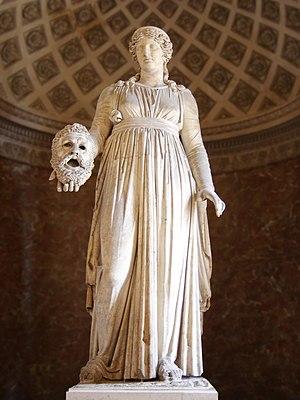
Dans la mythologie grecque, Melpomène est la Muse du Chant, de l'Harmonie musicale et de la Tragédie quand elle est associée à Dionysos.